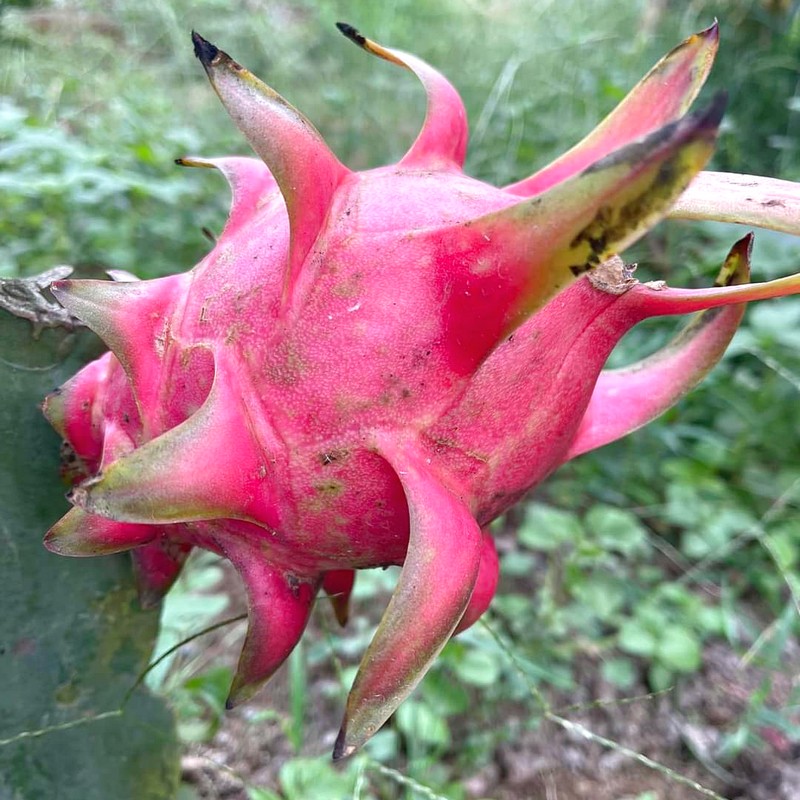
Label: Mature Dragon Fruit